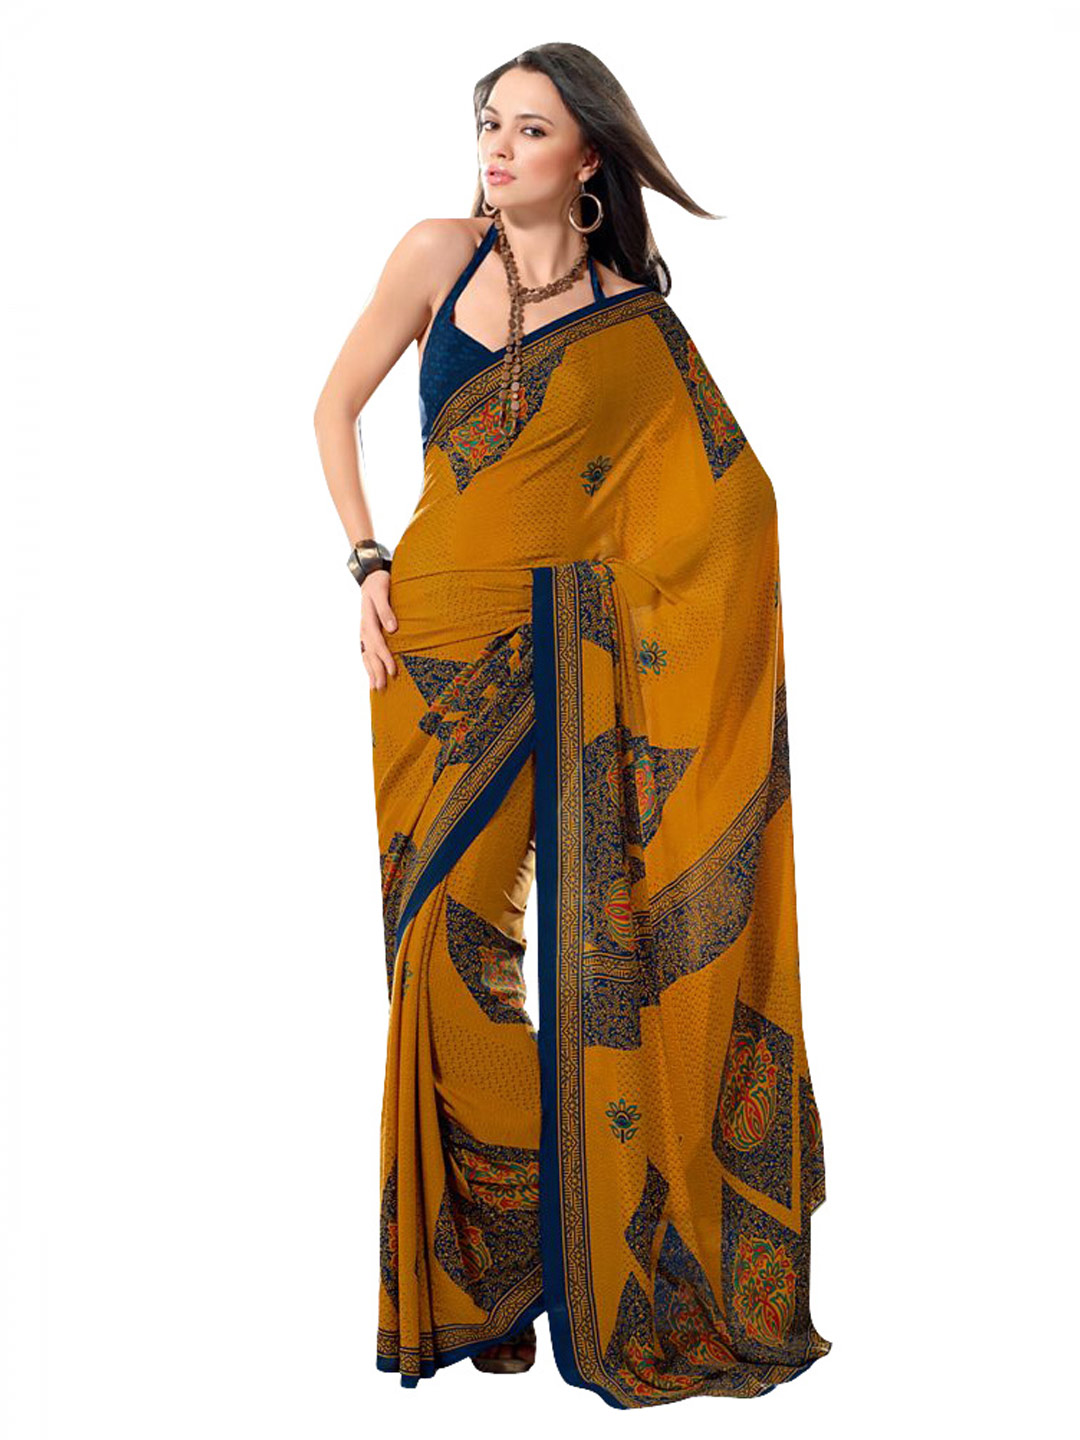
Prafful Mustard & Navy Blue Crepe Sari
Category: Apparel / Saree / Sarees
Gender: Women
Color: Mustard
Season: Summer 2012
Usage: Ethnic